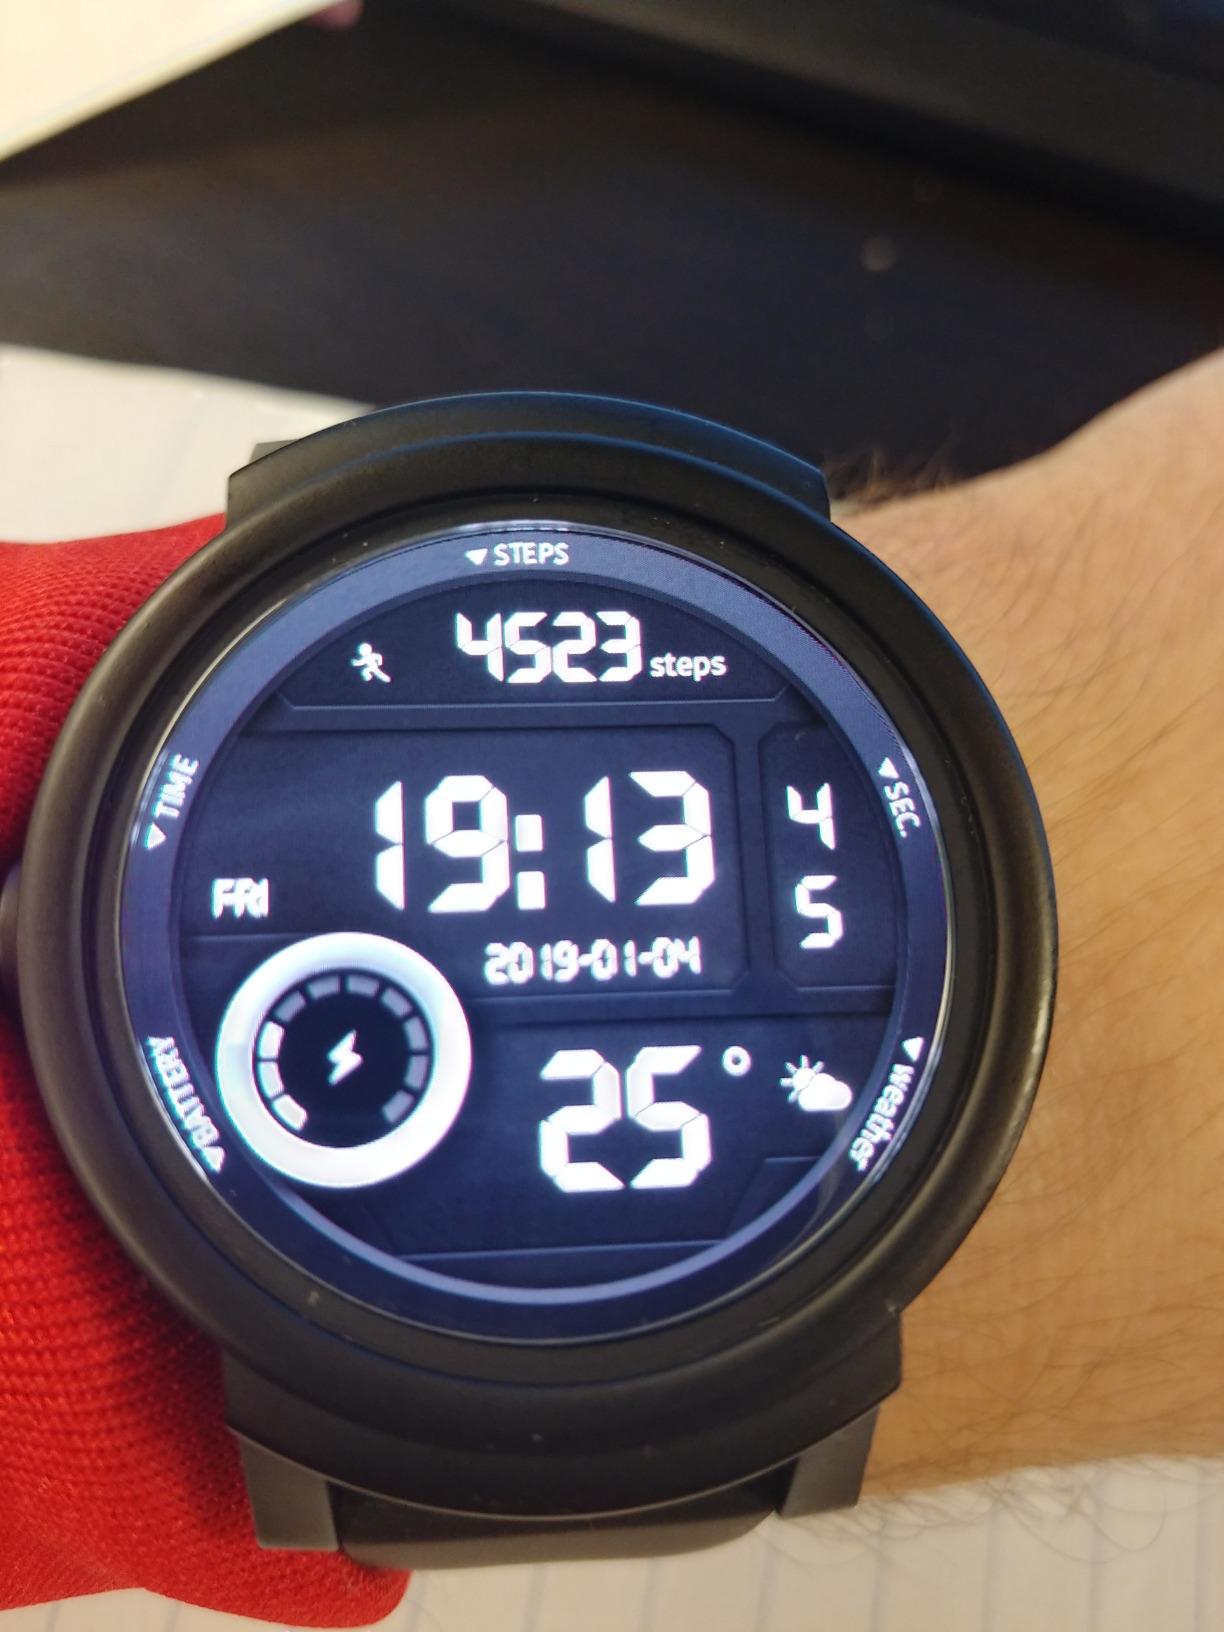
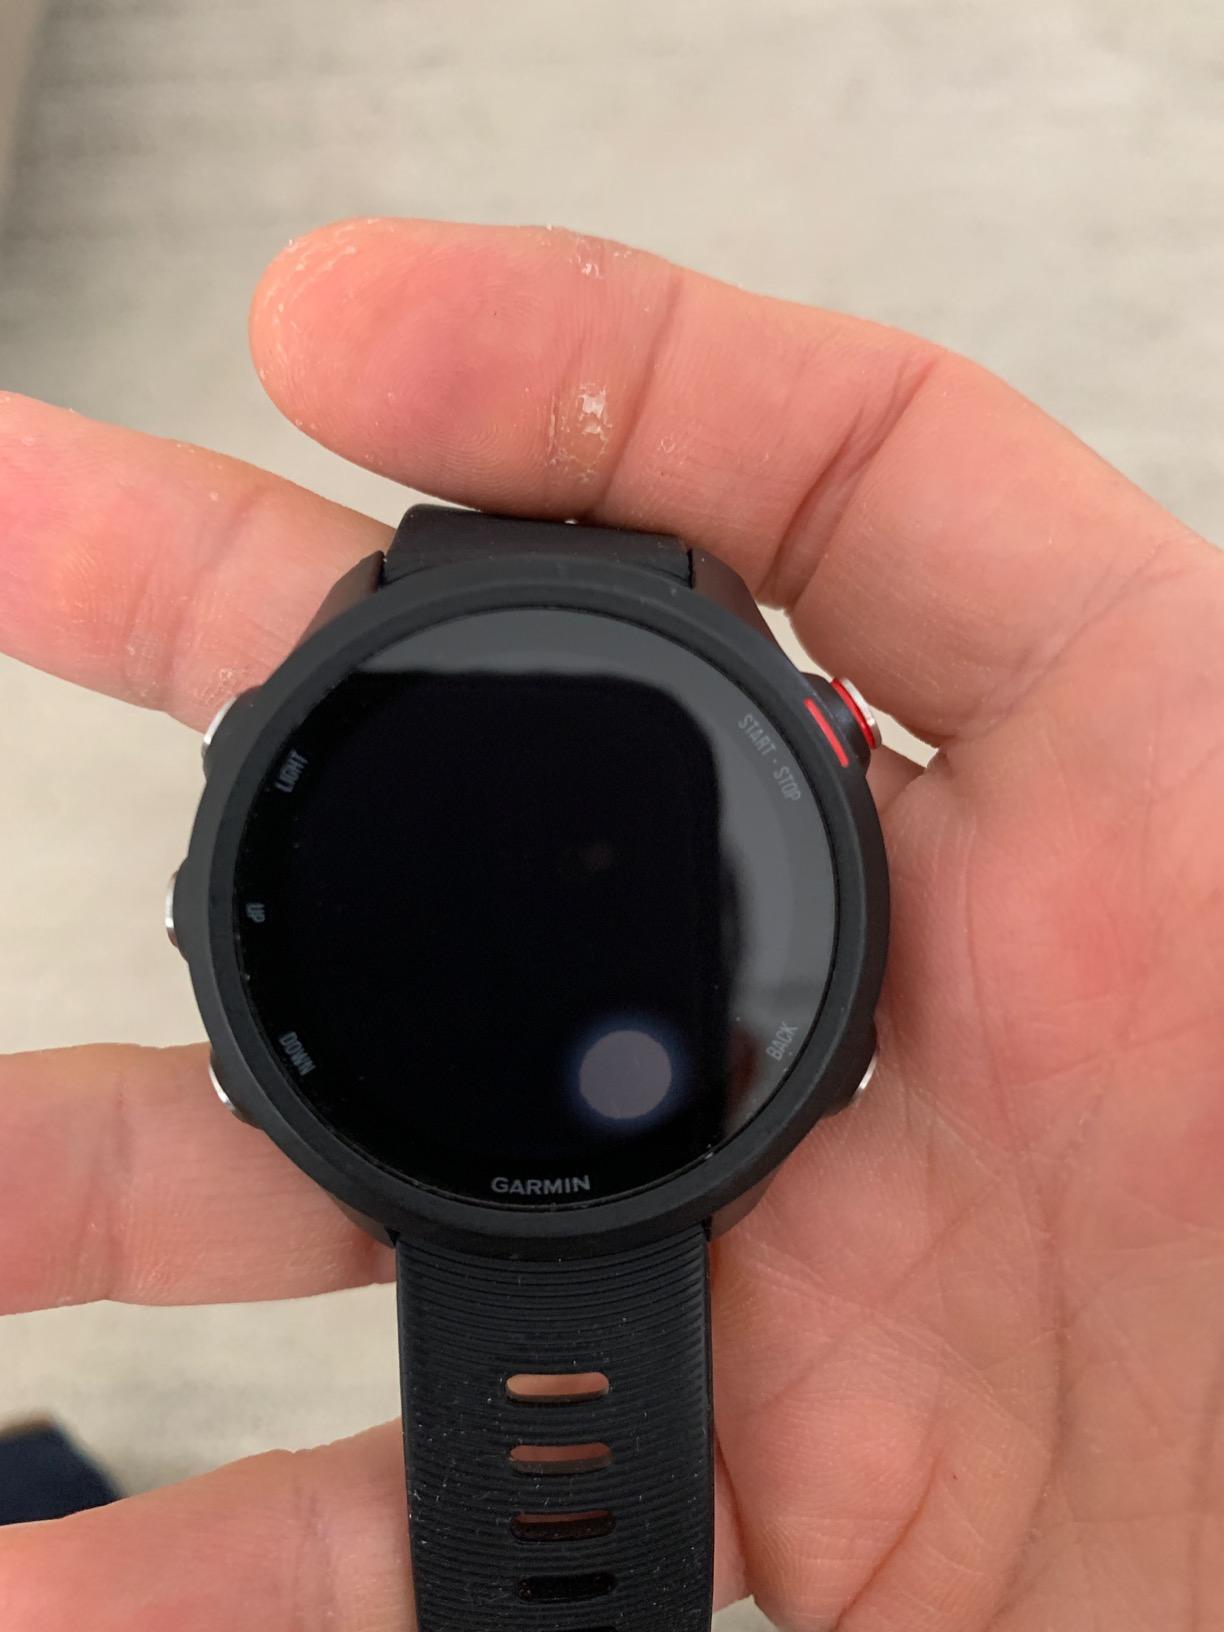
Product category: smartwatch
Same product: no